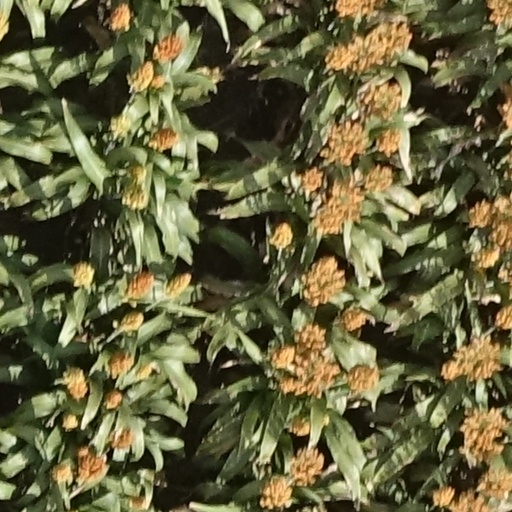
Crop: sorghum